Thomas L. Friedman

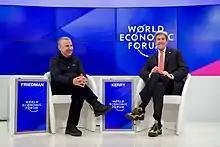
Friedman and U.S. Secretary of State John Kerry at the World Economic Forum in Davos, January 17, 2017

Friedman joined the London bureau of United Press International after completing his master's degree. He was dispatched a year later to Beirut, where he lived from June 1979 to May 1981 while covering the Lebanon Civil War. He was hired by "The New York Times" as a reporter in 1981 and re-dispatched to Beirut at the start of the 1982 Israeli invasion of Lebanon. His coverage of the war, particularly the Sabra and Shatila massacre, won him the Pulitzer Prize for International Reporting (shared with Loren Jenkins of "The Washington Post"). Alongside David K. Shipler, he also won the George Polk Award for foreign reporting.